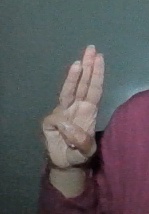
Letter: thaa